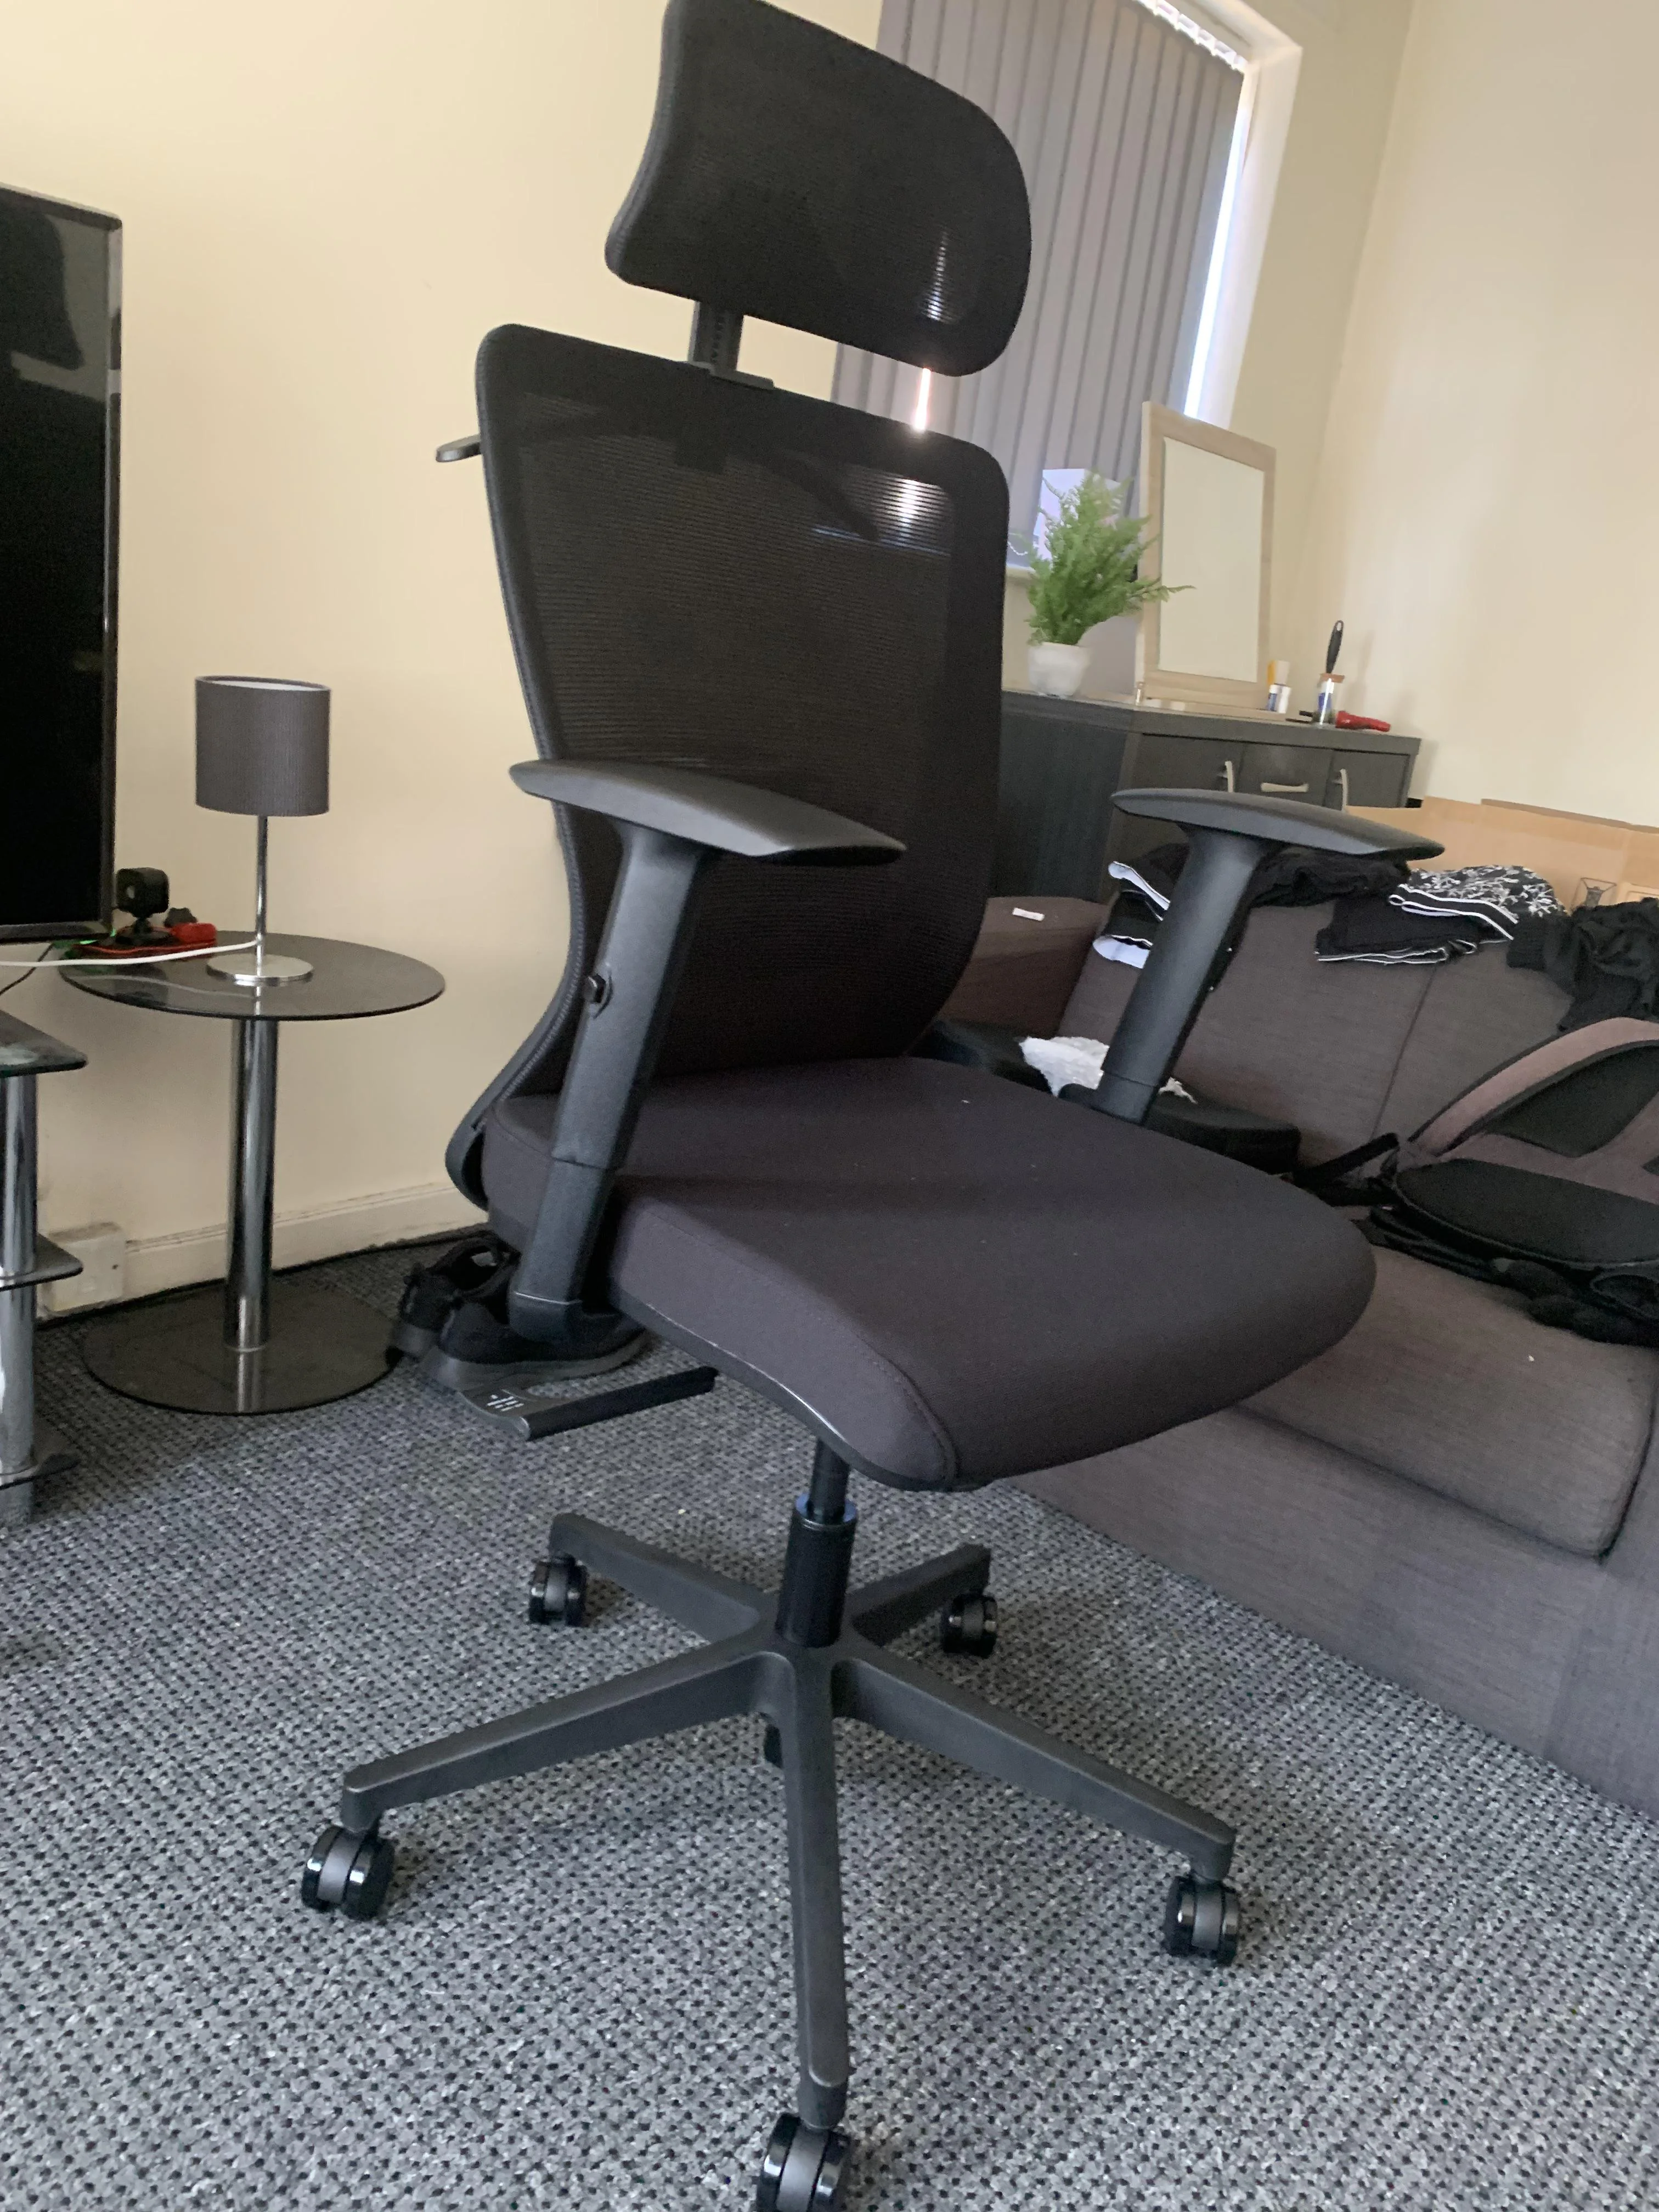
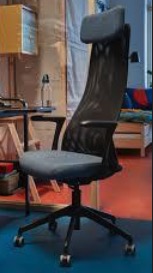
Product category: items_chair
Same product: no